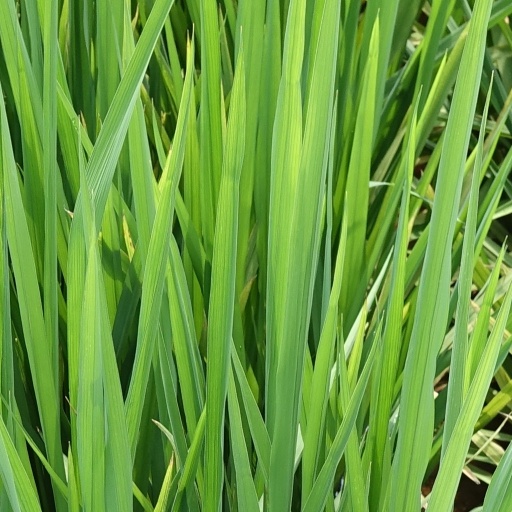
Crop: rice